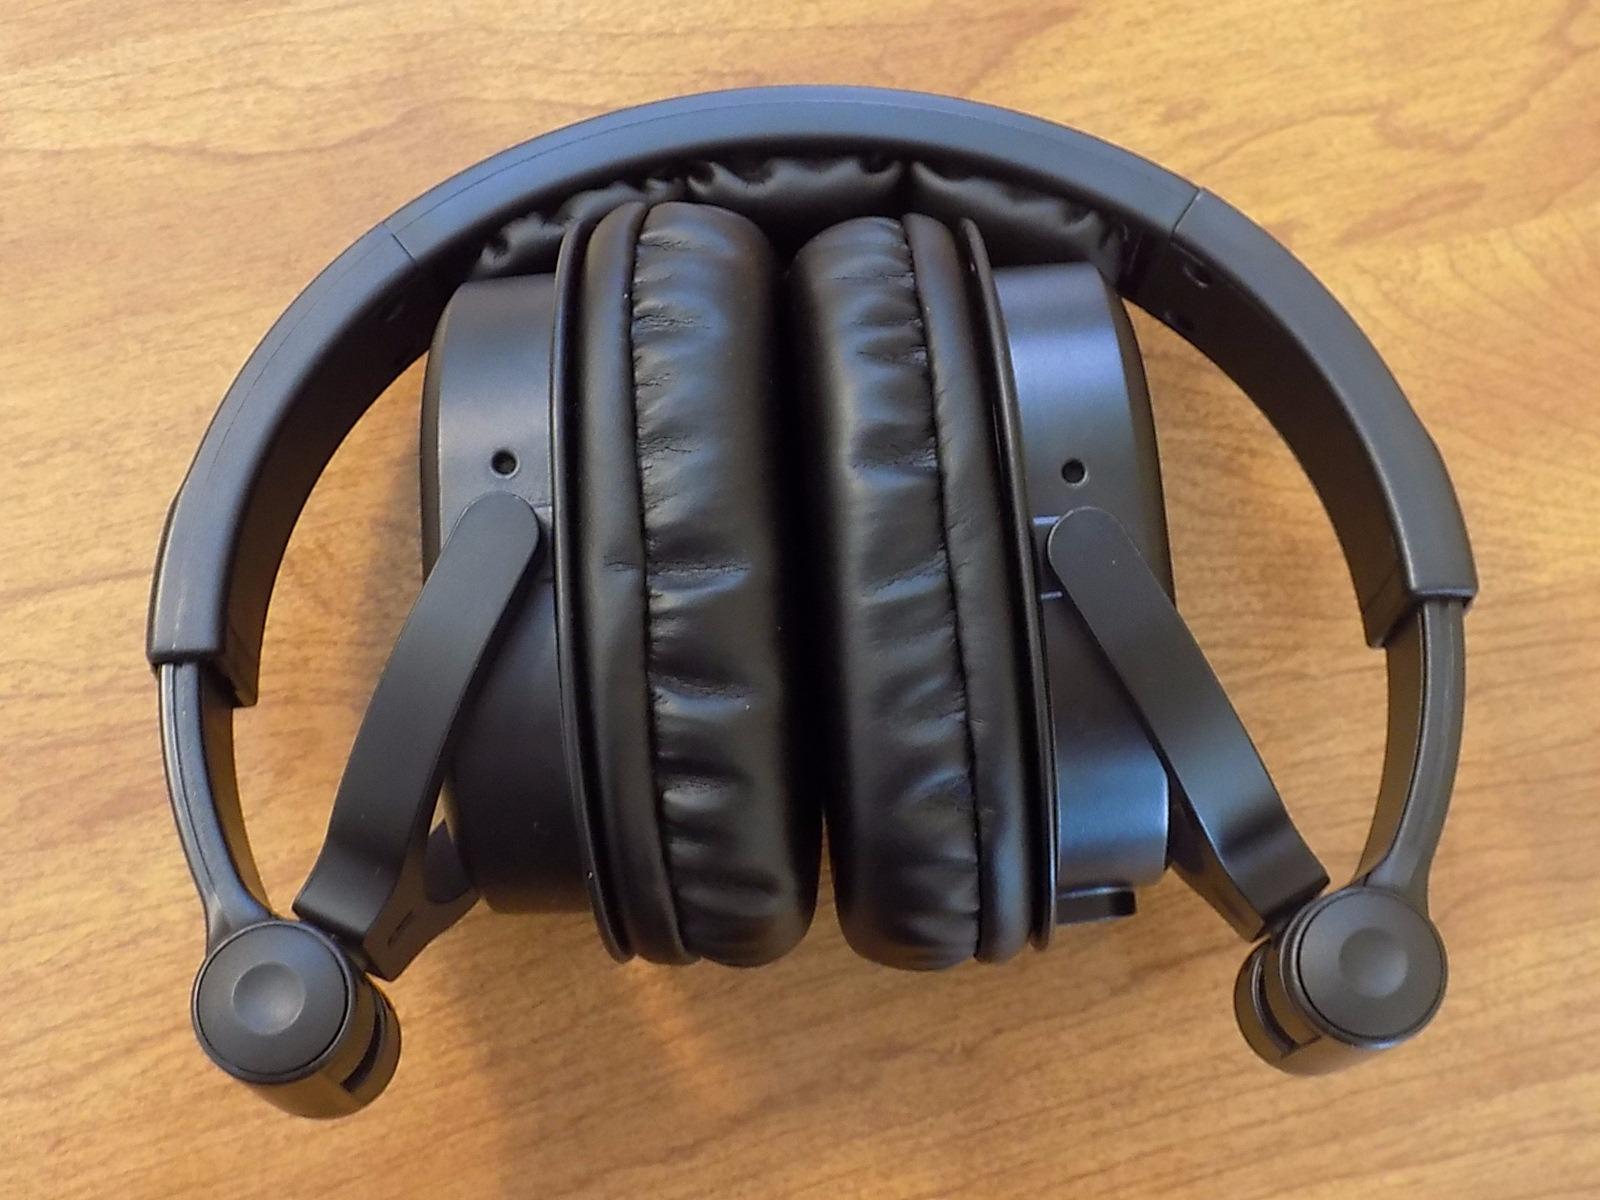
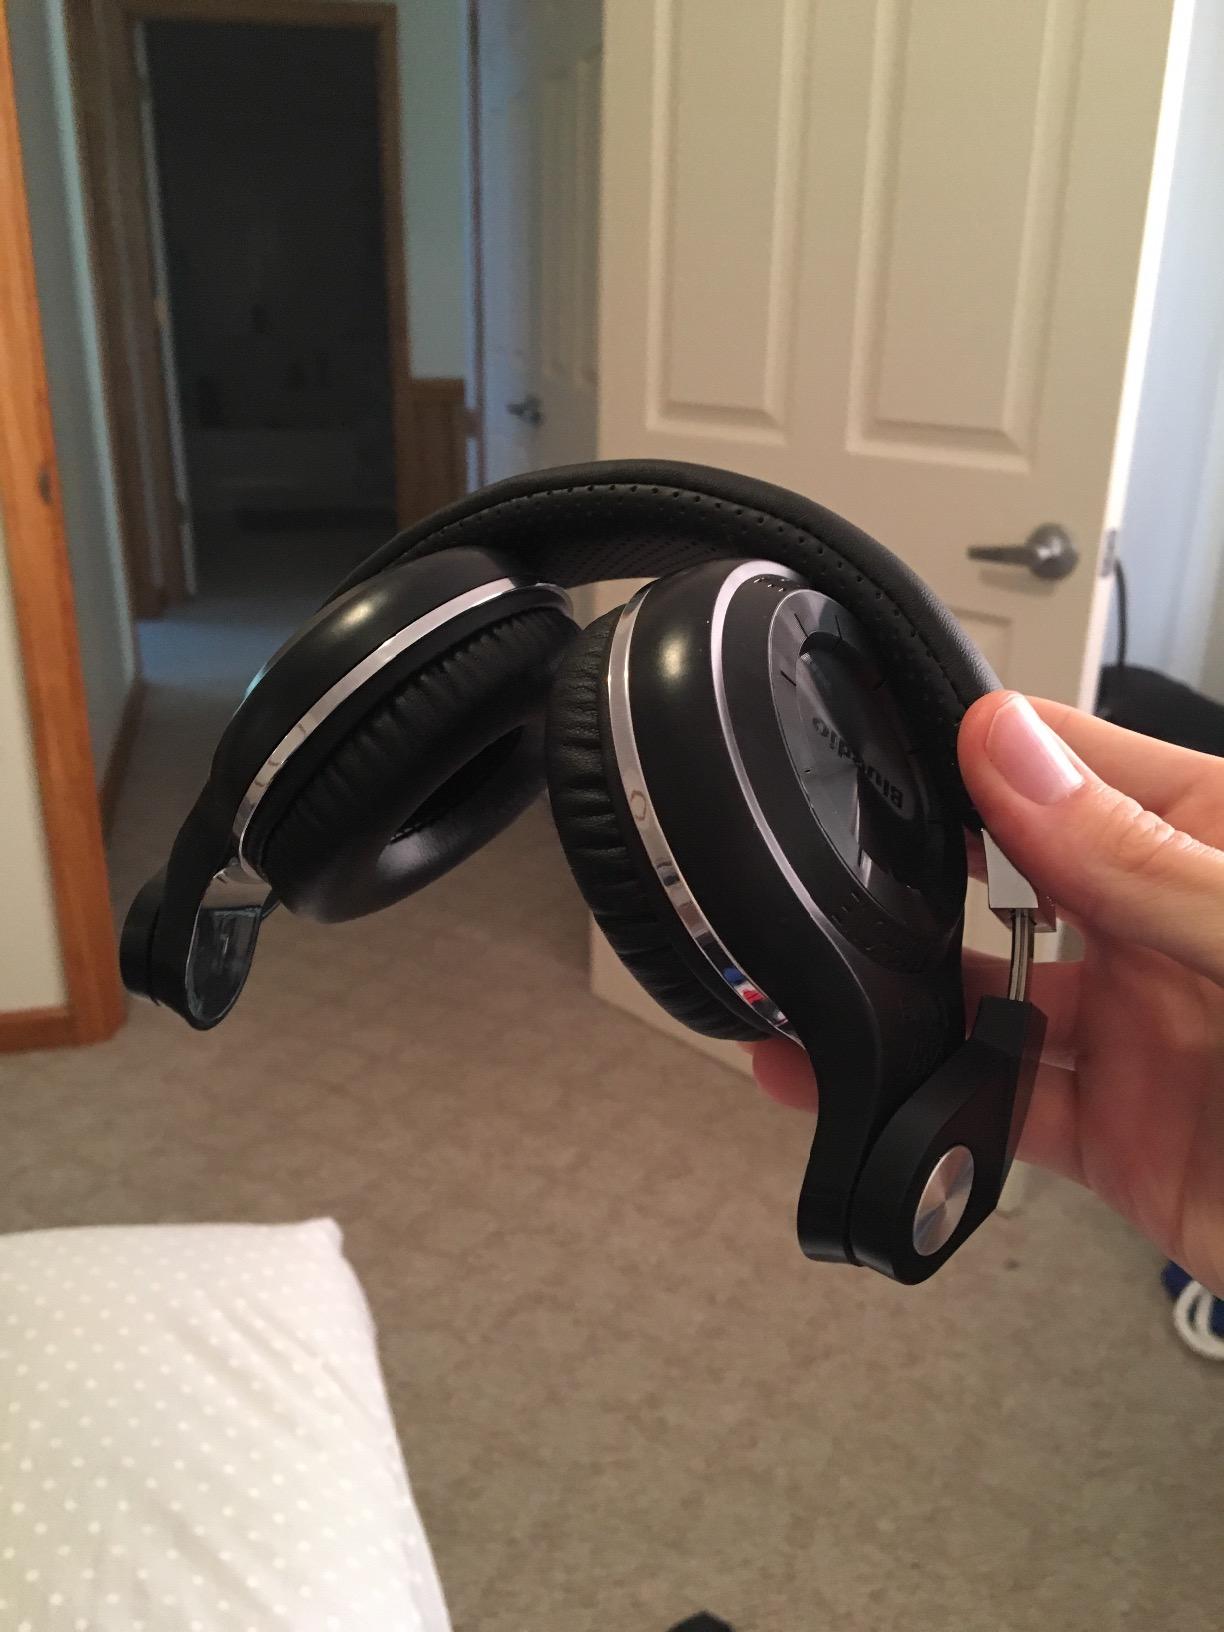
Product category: headphones
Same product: no